University of Toronto Mississauga buildings

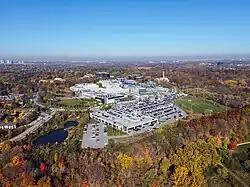
Aerial view of University of Toronto Mississauga in 2022

The University of Toronto's Mississauga campus is made up of various large buildings set on a sizable, treed, park-like lot on the west bank of the Credit River in Mississauga.